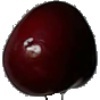
Label: Cherry 1